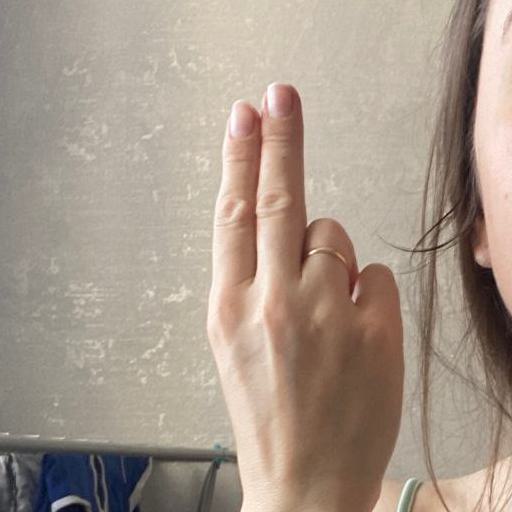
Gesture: two_up_inverted